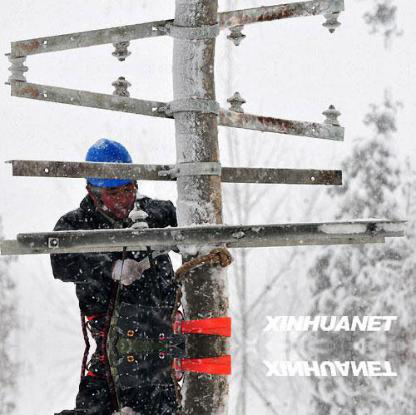
Objects in the image:
label: helmet